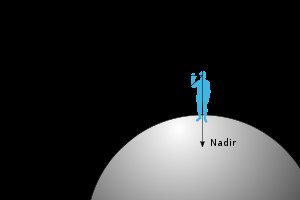
Zenit
Diagram som viser forholdet mellem zenit, nadir, og forskellige typer af horisont. Note: zenit er det modsatte af nadir.
Zenit er et punkt på himlen lodret over iagttageren. Geometrisk: det punkt hvor himmelkuglen skæres af en linje fra Jordens centrum gennem iagttagerens position på jordoverfladen og videre ud i verdensrummet. Det modsatte punkt hedder nadir. En person der svæver i himmelrummet har dermed ingen zenit.